Constructor Group AS

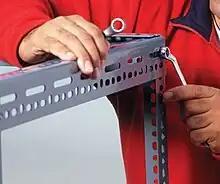
Assembly of Dexion slotted angle

Constructor Group products are delivered through five international brands, plus one UK-based brand: